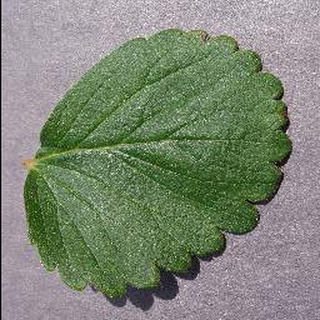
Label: healthy_strawberry